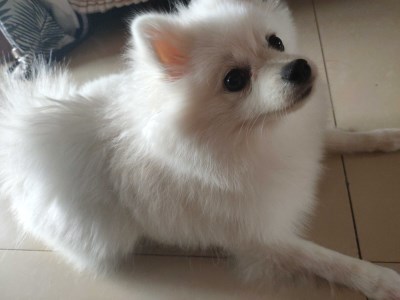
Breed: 253-n000107-Japanese_Spitzes